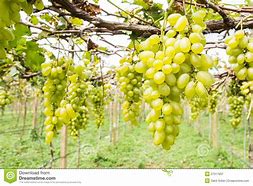
Label: Grapes